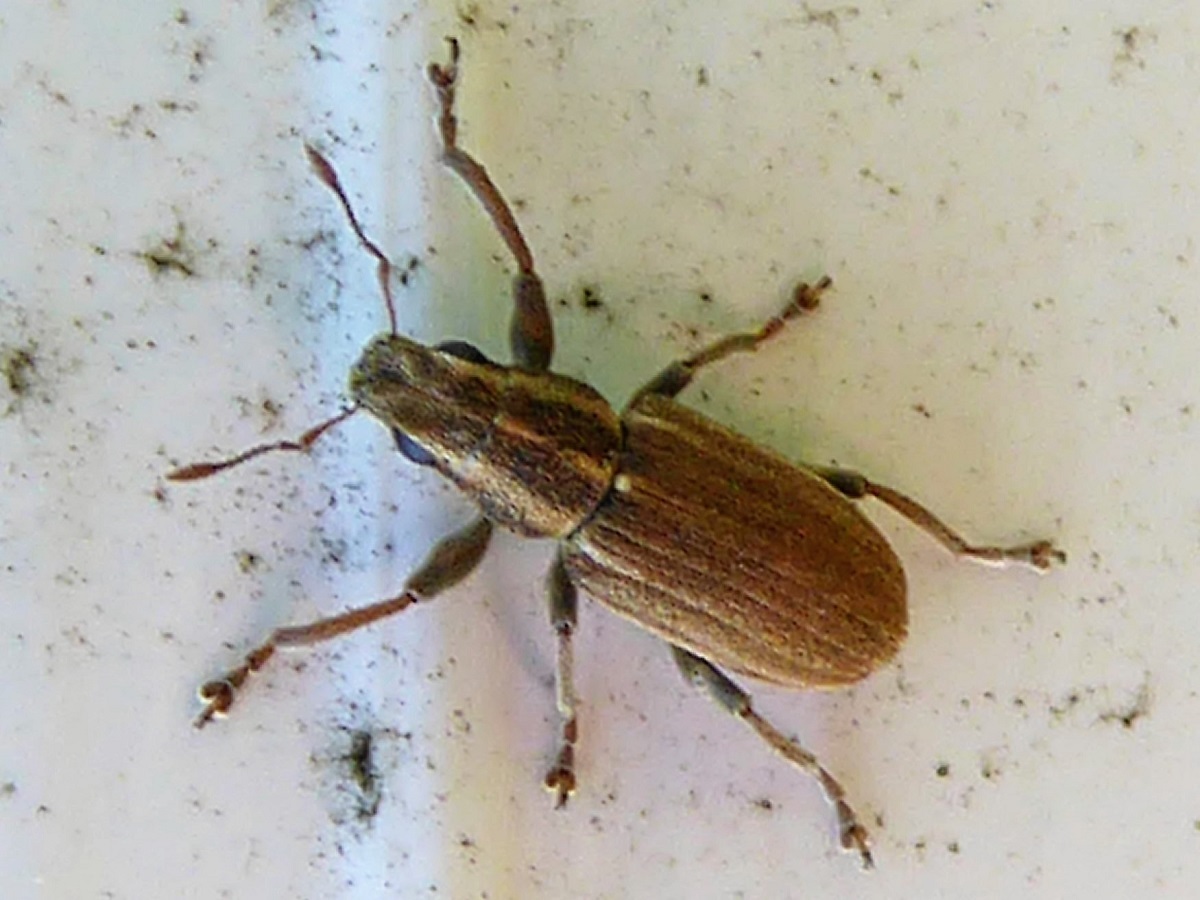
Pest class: pea_leaf_weevil